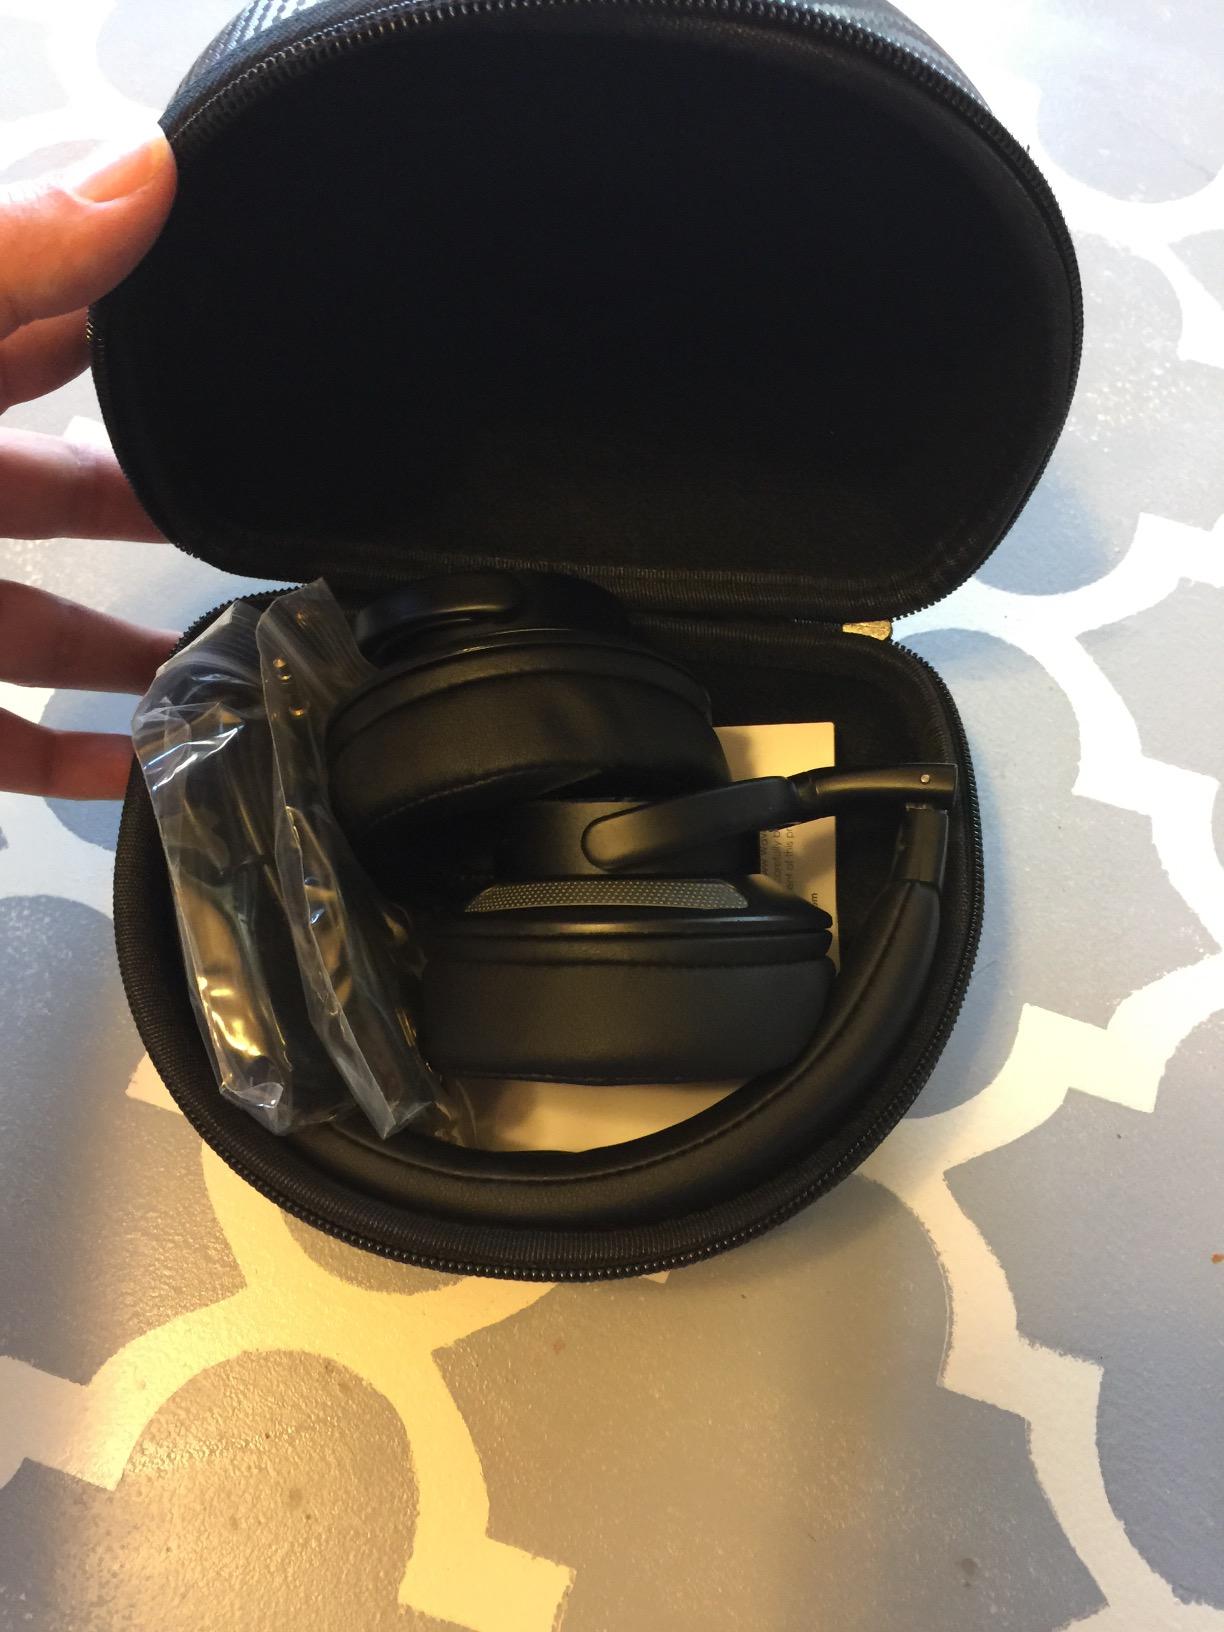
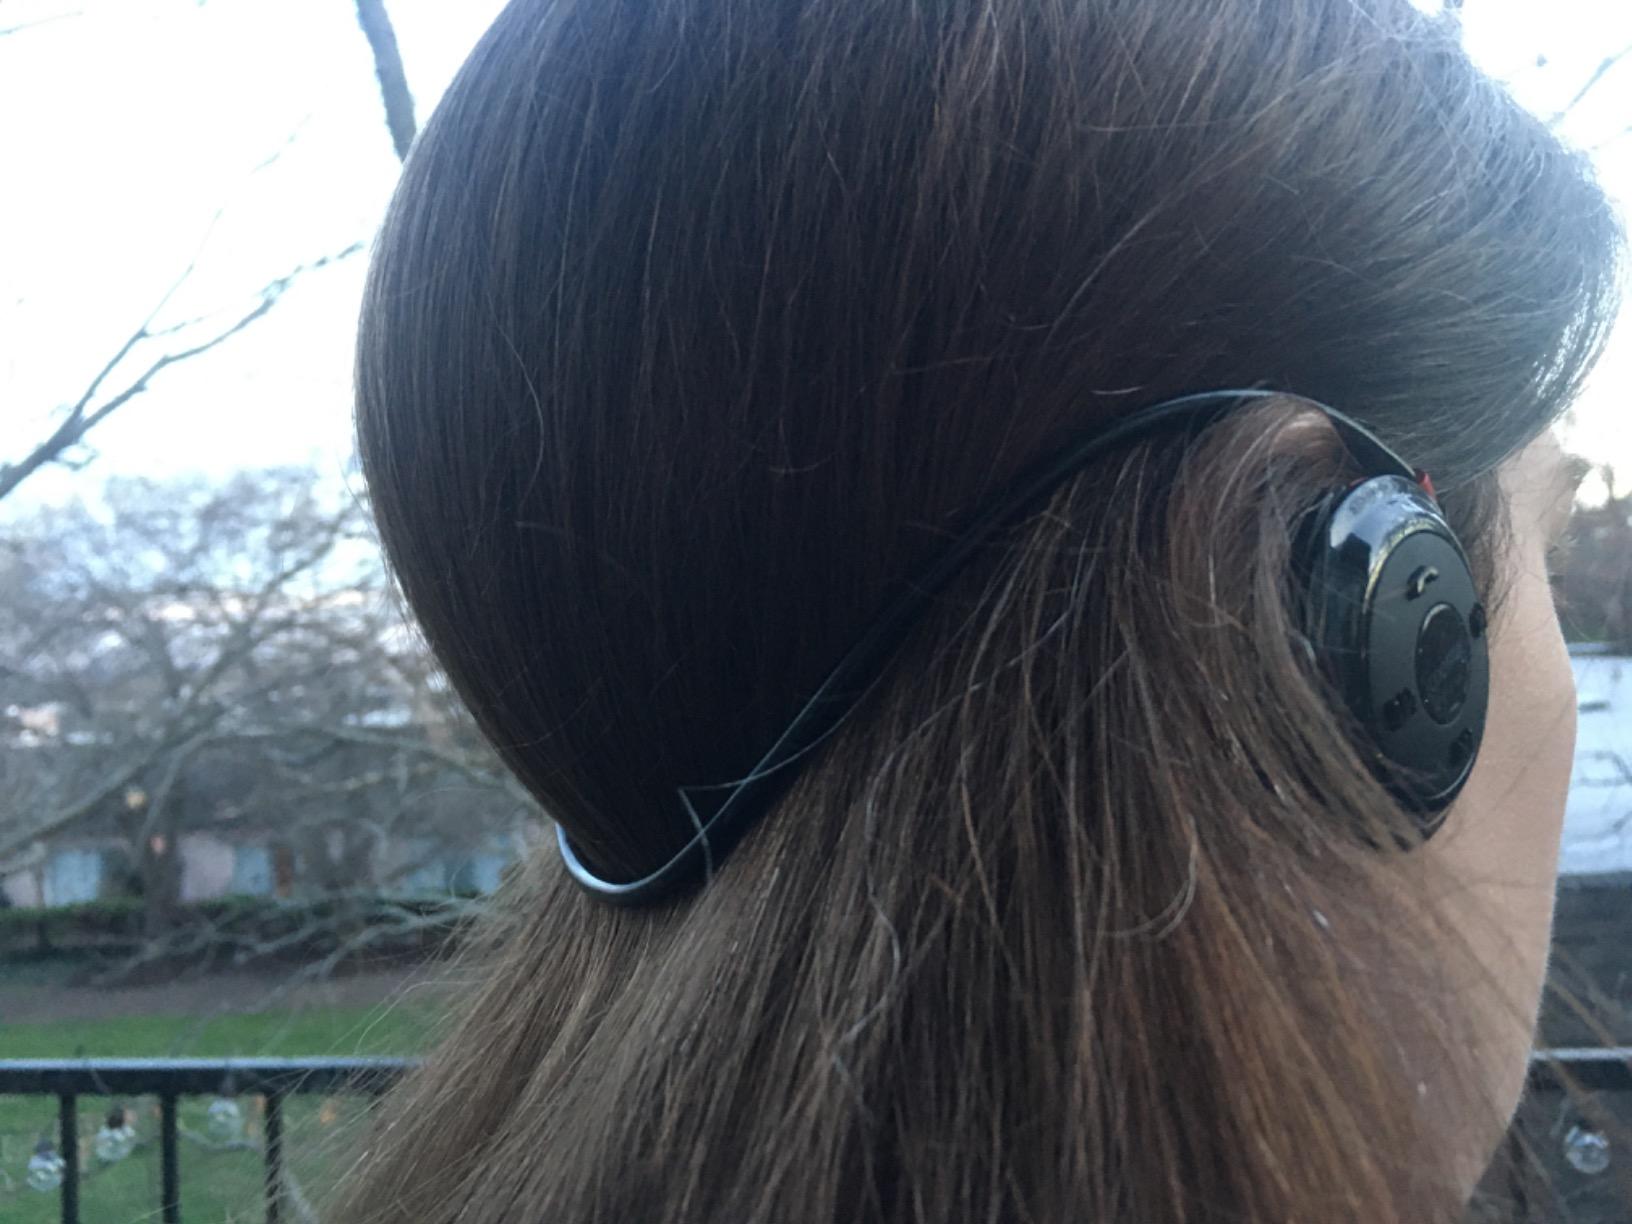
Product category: headphones
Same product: no